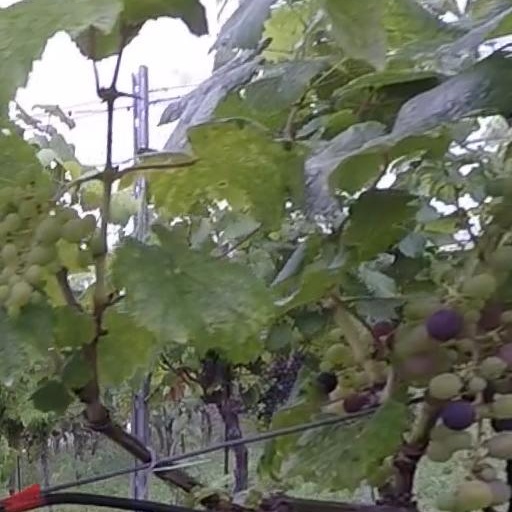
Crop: grape